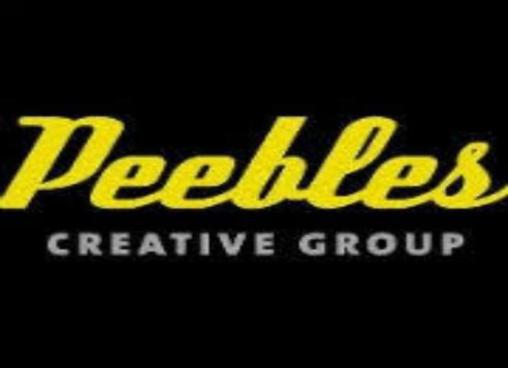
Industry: Clothes